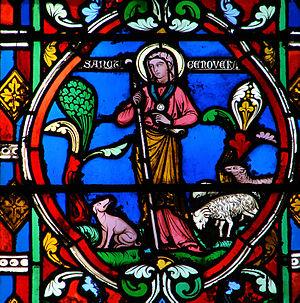
Détail d'un vitrail néogothique de la cathédrale de Meaux, daté de 1869, présentant des scènes de la vie de Sainte Geneviève.